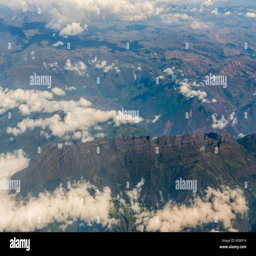
the aerial view of landscape